Matthew Chau

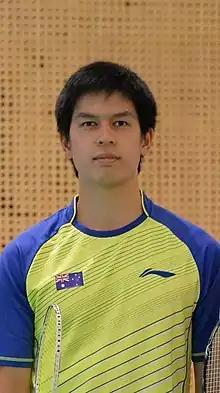

Matthew Chau (born 9 November 1994) is an Australian badminton player. He was four times men's doubles Oceania Champion winning in 2015–2018. Chau competed in the men's doubles at the 2016 Summer Olympics alongside Sawan Serasinghe.